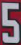
Number: 5